Napier railway station, New Zealand

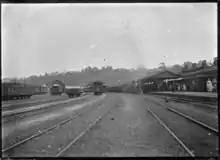
Napier Mail train leaving Napier Railway Station for Wellington. ATLIB 293533

The Napier railway station in Napier, New Zealand was the main railway station in Napier and an intermediate stop on the Palmerston North–Gisborne Line. On 12 October 1874 the station and the first section of the line south from Napier to Hastings was opened. The line through the Manawatū Gorge to Palmerston North and hence to Wellington was opened on 9 March 1891. The first train carrying passengers had been organised by the contractors, John Brogden and Sons, on Tuesday 30 June 1874 to run from Napier to Waitangi.